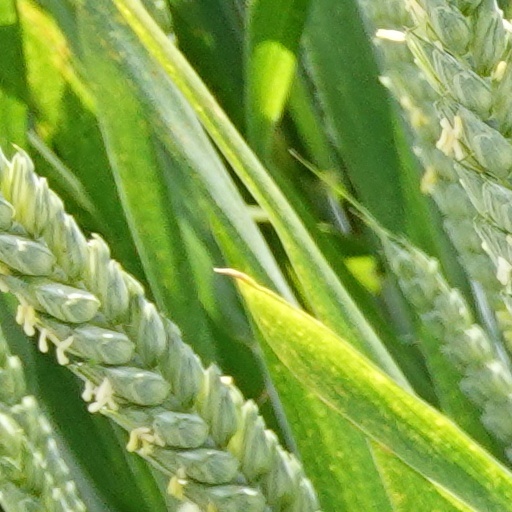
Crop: wheat